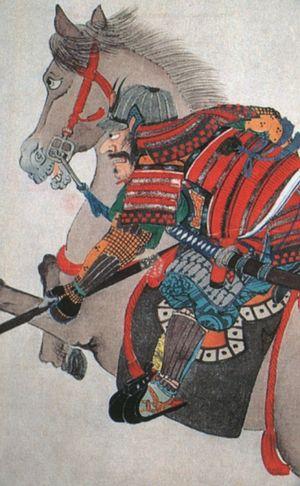
Sakuma Morimasa est le fils de Sakuma Moritsugu, cousin de Sakuma Nobumori, important vassal Oda d'Oda Nobuhide et Oda Nobunaga. Il naît dans ce qui est de nos jours l'arrondissement de Shōwa-ku à Nagoya. C'est un obligé de Shibata Katsuie et l'un de ses meilleurs généraux dans plusieurs de ses campagnes. Morimasa reçoit d'Oda Nobunaga l'ancienne forteresse Oyama Gobo de la secte ikko située dans l'actuelle préfecture de Kaga. La forteresse est ensuite nommée château d'Oyama en 1580 puis château de Kanazawa. Après plusieurs campagnes auxquelles il participe, il reçoit le surnom d'« Oni Genba » qui signifie littéralement « Démon Genba », Genba étant son deuxième prénom.